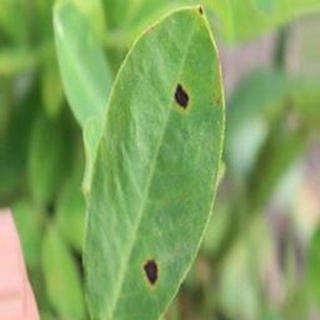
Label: groundnut_late_leaf_spot